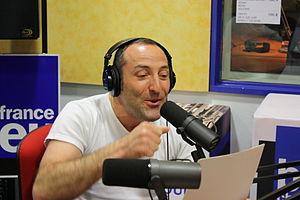
Pierre-Yves Noël France Bleu Champagne 2011
Pierre-Yves Noël, né le 14 février 1971 à Fontenay-aux-Roses, est un humoriste, imitateur, chanteur, auteur, compositeur, et chroniqueur de radio français.